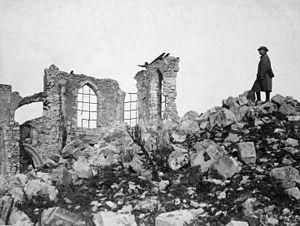
Montfaucon-d'Argonne est une commune française située dans le département de la Meuse, en région Grand Est.